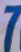
Number: 7